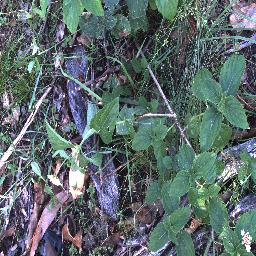
Label: lantana